Kingencleugh Castle

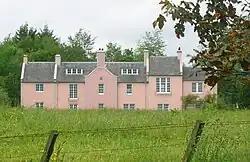
Kingencleugh House.

Robert Gordon's map of 1636–52 shows Kinzancleuch (sic). Kinzankcleug is recorded on the Timothy Pont map of circa 1602. Moll records a Monfod. Roy's map of 1747 shows the castle as 'Kings Cleugh'. Armstrong's map of 1775 shows the old castle ruins as 'Kingincleugh' with the house nearby. Thomson's map of 1832 shows 'Kingscleugh'.